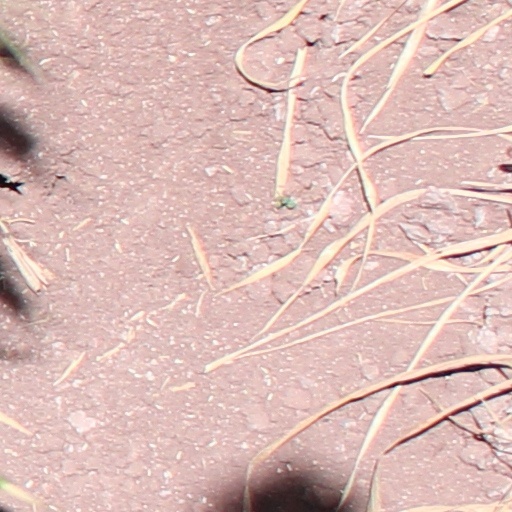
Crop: wheat